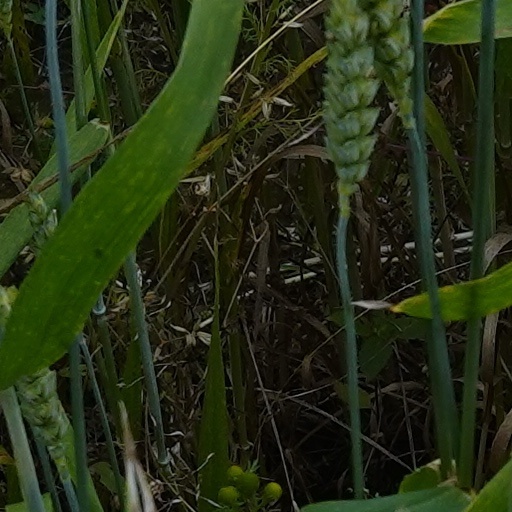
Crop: wheat